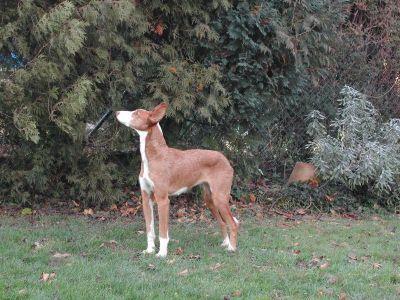
Ibizan_hound